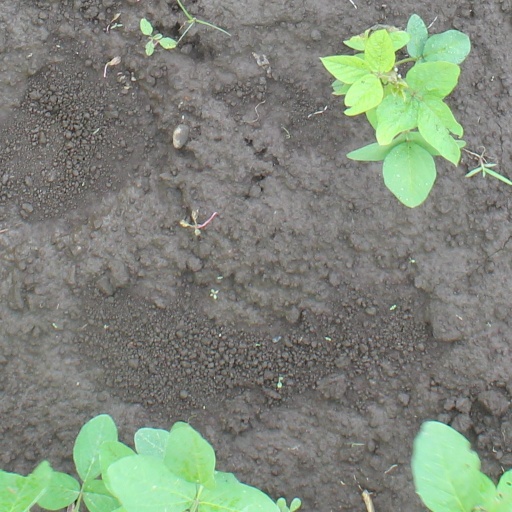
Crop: soybean